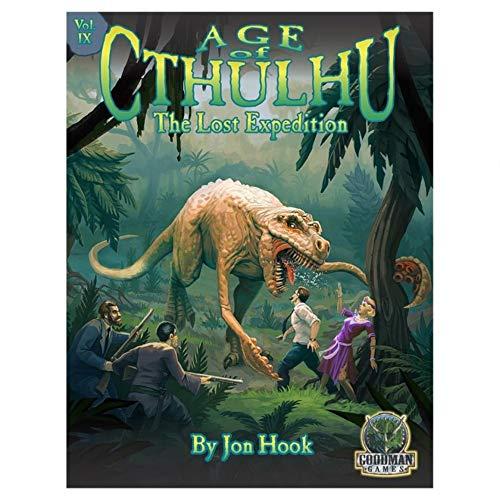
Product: Age of Cthulhu 9: The Lost Expedition (Officially Licensed Cthulhu Adv., Hardback)
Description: Great Condition.
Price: $24.99
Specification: ProductDimensions:2.5x2.5x2.5inches|ItemWeight:14.4ounces|ShippingWeight:14.6ounces(Viewshippingratesandpolicies)|ASIN:0997259094|Itemmodelnumber:GMG7009|Manufacturerrecommendedage:14yearsandup